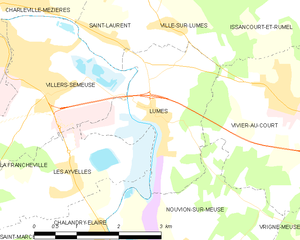
Carte des communes françaises: Lumes